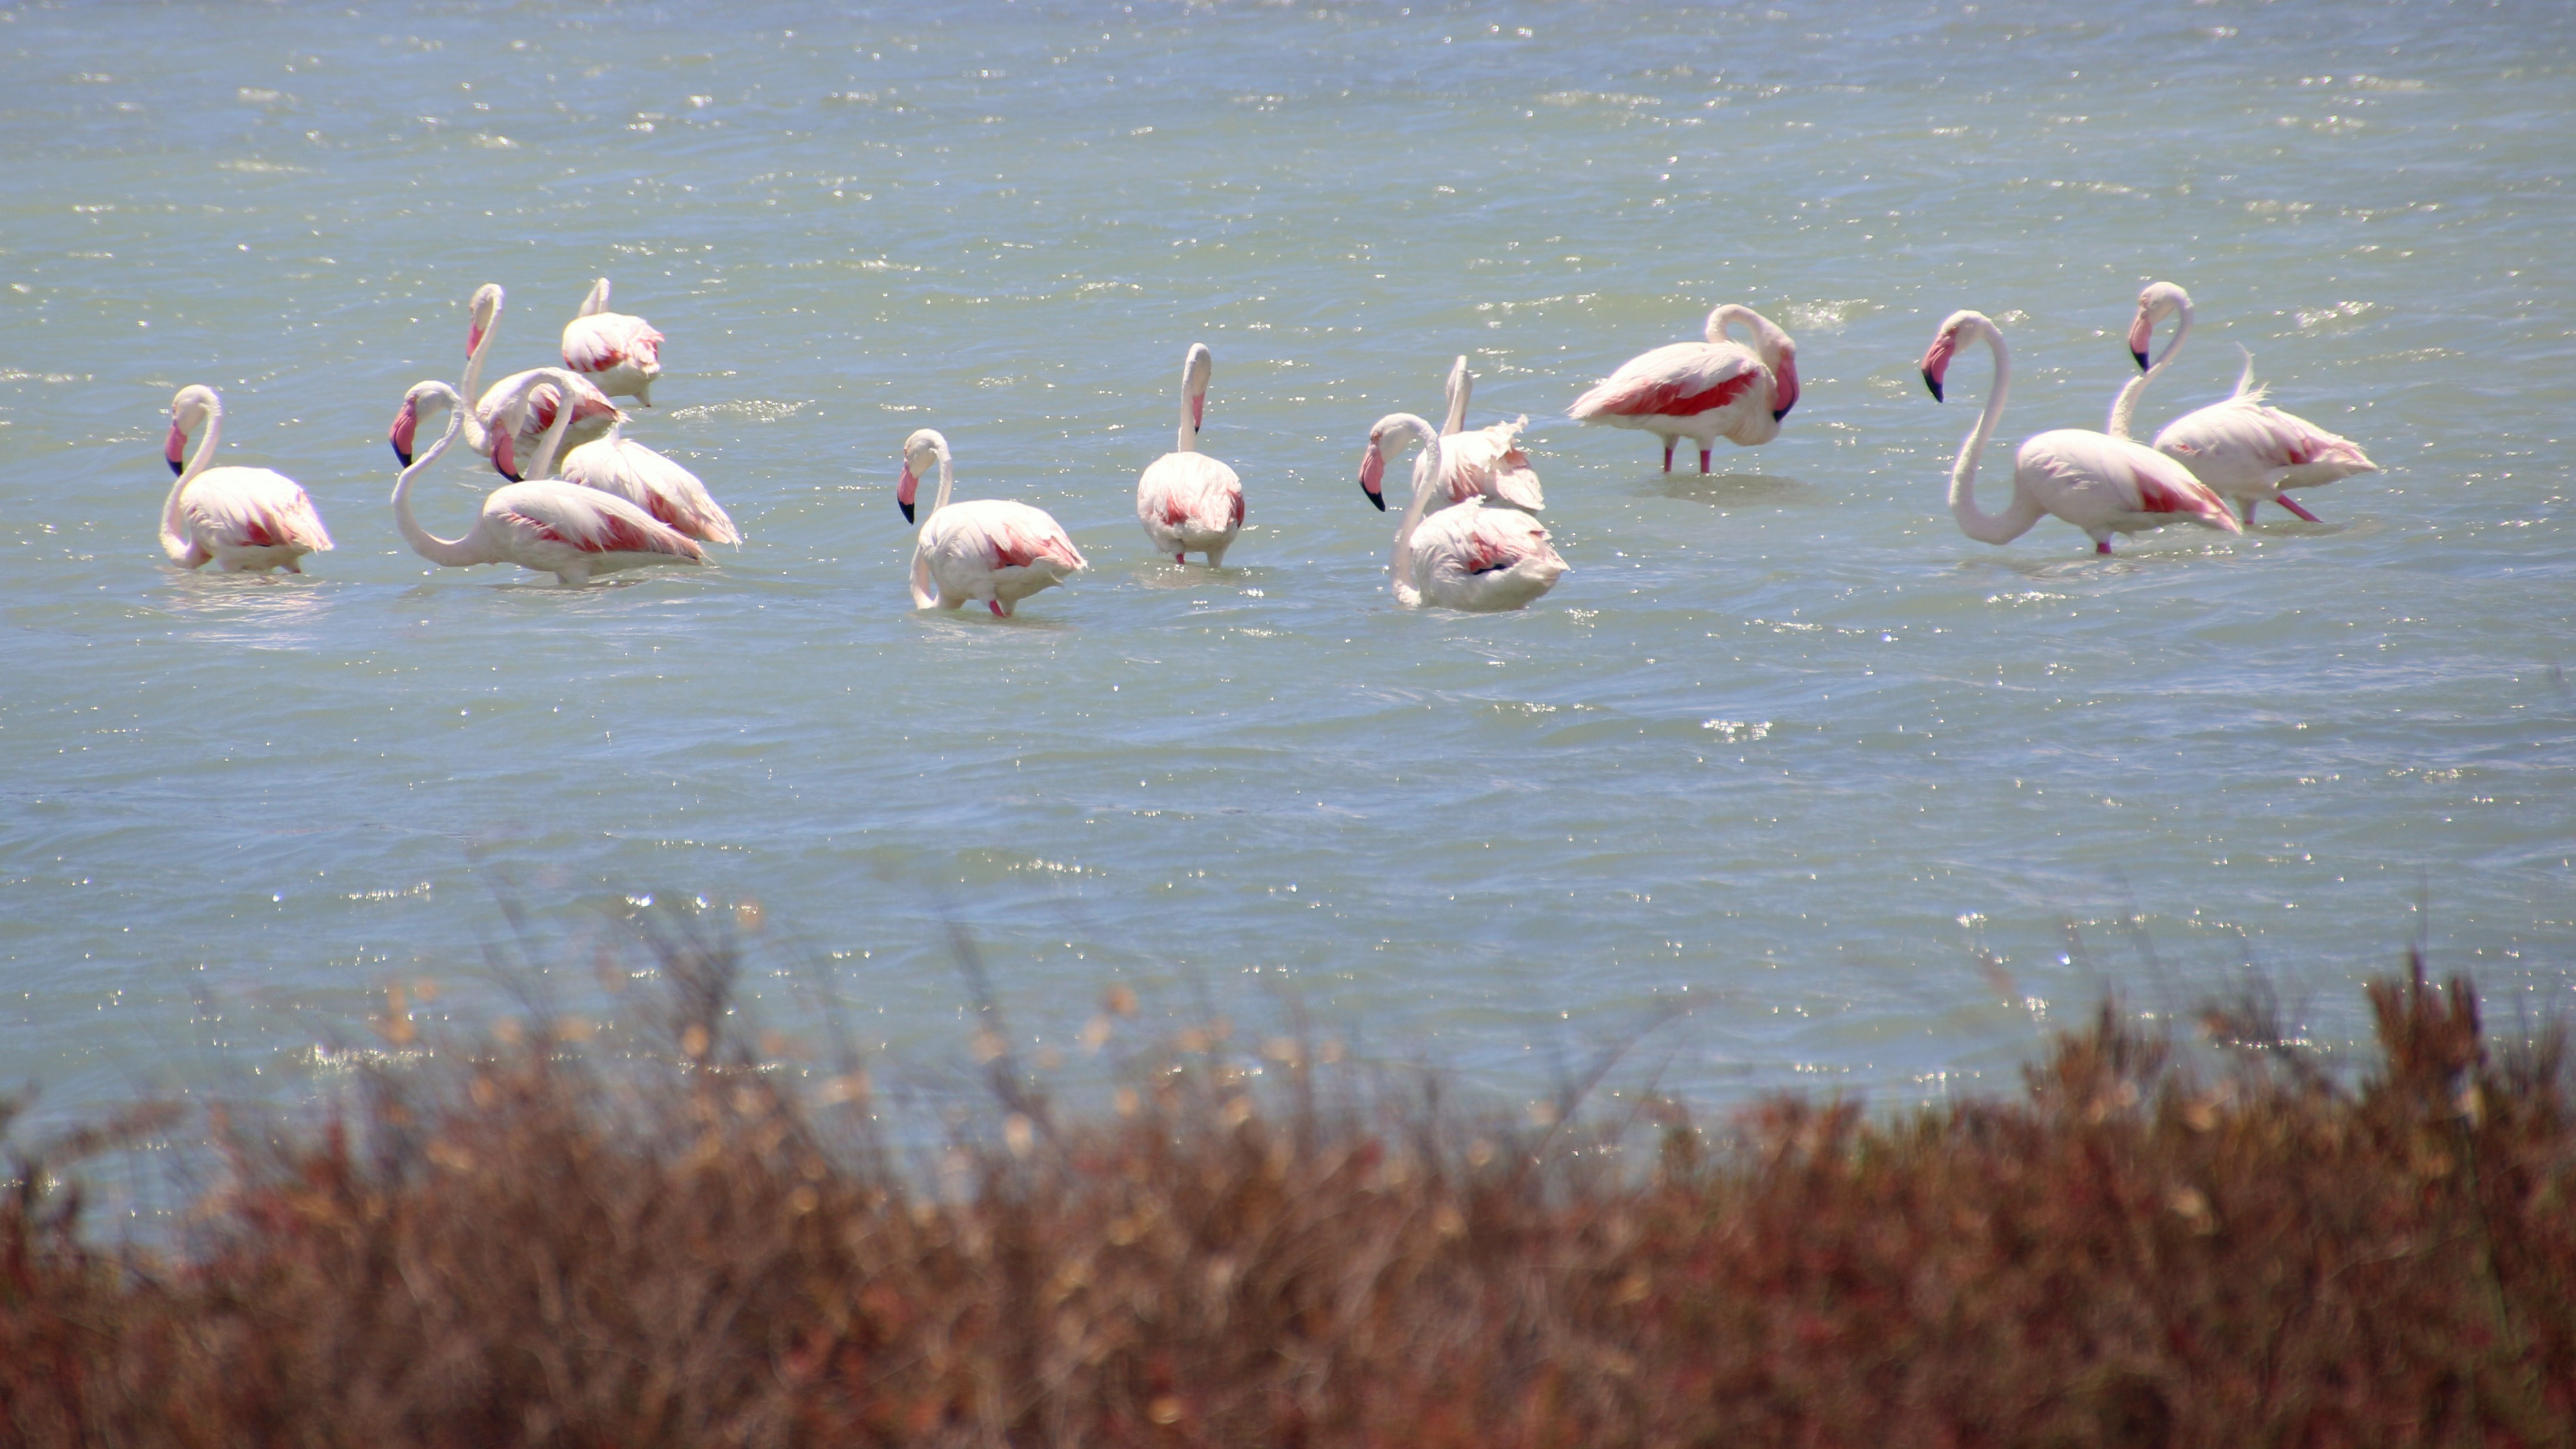
water, bird, wildlife, blue, pink, fauna, birds, flamingo, feathers, vertebrate, water bird, the nature of the